History of Beirut

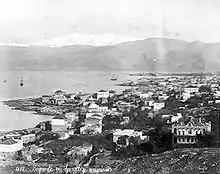
View of Beirut with snow-capped Mount Sannine in the background – 19th century

Beirut was conquered by the Muslims in 635. Yazid ibn Abi Sufyan was at the forefront of the Islamic army, which headed to Lebanon with Yazid's half-brother, Muawiyah. He marched to Sidon, Beirut, and Jbeil, while Khalid bin Al-Walid entered the Bekaa region reaching Baalbek. Amongst the companions of the Islamic Prophet Muhammad: Abu al-Darda’ stayed in Beirut shortly after its conquest by Muawiyah and Yazid, and Salman Al Farsi and the son of Abu Dhar al-Ghifari also stayed in the city.